Mid Lanarkshire (UK Parliament constituency)

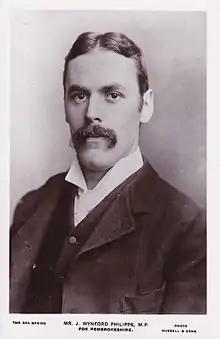
Philipps

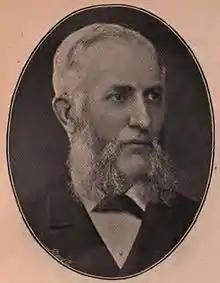
Caldwell

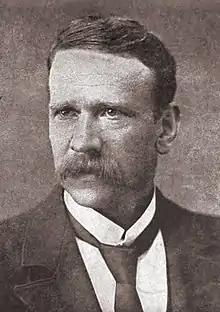
Smillie

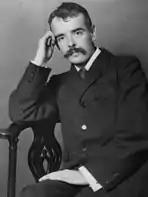
Whitehouse

Another General Election was required to take place before the end of 1915. The political parties had been making preparations for an election to take place and by July 1914, the following candidates had been selected;